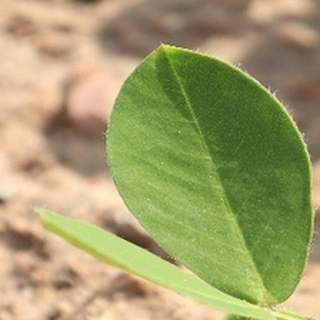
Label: healthy_groundnut